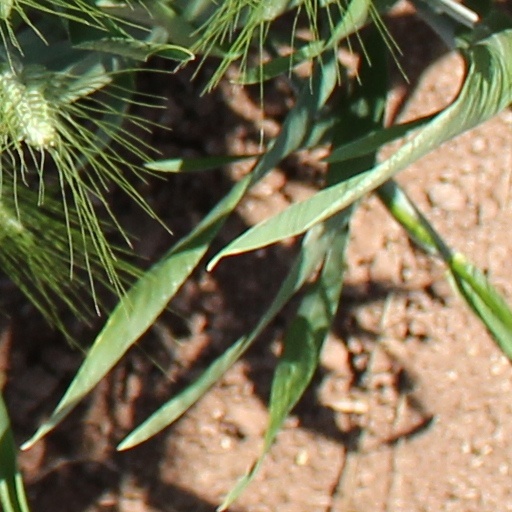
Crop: wheat